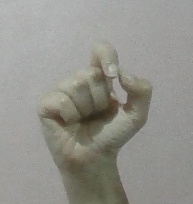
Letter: fa